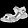
Label: Sandal